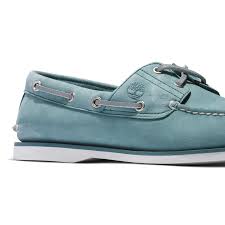
Label: Boat